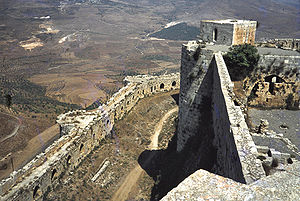
Ringmur
Ringmur om Krak des Chevaliers, Syrien
I oldtiden og middelalderen omgaves byerne til forsvar imod fjendtligt angreb med en fortløbende mur, ringmur, foroven forsynet med murtinder, imellem hvilke dannedes skydeskår. Ringmur fik senere lodrette skydeskår, machicoulis, gennem hvilke murfoden kunne beskydes, samt fremspringende, med skydeskår forsynede tårnbygninger, rundéler, der dannede faste, selvstændige punkter i forsvarslinjen. Ringmur var ofte omgivet af en foranliggende tør eller våd grav. Imellem to tårnbygninger og flankeret fra disse lå stadporten. Ringmur erstattedes senere af en til dels murklædt jordvold, og den genfindes i den permanente befæstning, som de store befæstede lejres indre forsvarslinje, enceinten.